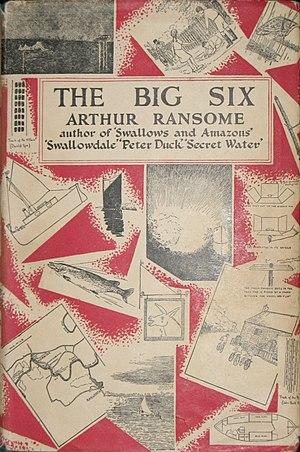
Arthur Michell Ransome, né le 18 janvier 1884 à Leeds et mort le 3 juin 1967, est un écrivain et journaliste anglais, surtout connu pour sa collection de livres pour enfants Hirondelles et Amazones. Ces livres content les aventures d'enfants qui passent leur vacances scolaires au Lake District et The Broads, pour y naviguer, camper et pêcher. Les livres furent si populaires qu'ils furent à la base d'une industrie touristique autour de Windermere et Coniston Water, les deux lacs que Ransome a utilisés comme base pour son lac fictif du Nord de l'Angleterre.